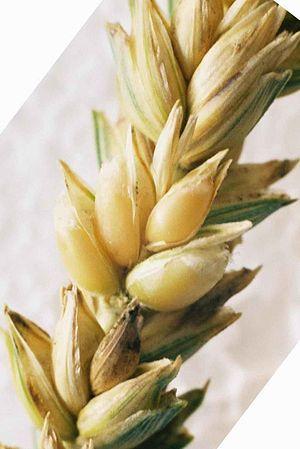
En botanique, l'épi est une inflorescence simple. En fait, c'est une grappe dont les fleurs sont sessiles, c'est-à-dire qu'elles n'ont pas de pédoncule et sont directement attachées et serrées sur la tige. Cela donne à l'inflorescence une forme dense, étroite, allongée, en pointe.